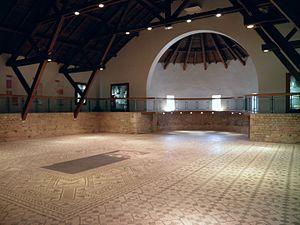
Le site archéologique de Grand se situe dans le village de Grand et alentour, dans le département français des Vosges en région Grand Est.